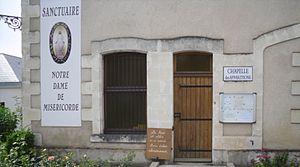
Les apparitions mariales de Pellevoisin désignent les apparitions mariales qui seraient survenues du 14 février 1876 au 8 décembre 1876 à Estelle Faguette, jeune femme de 33 ans, dans sa chambre, alors qu'elle était gravement malade. Après sa guérison en février, elle dit continuer de voir la Vierge Marie, à une dizaine de reprises. La Vierge lui aurait alors confié la mission de faire diffuser le scapulaire du Sacré-Cœur.
Le sanctuaire de Pellevoisin ou le sanctuaire marial de Pellevoisin est le sanctuaire aménagé sur le site des apparitions mariales de Pellevoisin dans la commune de Pellevoisin, dans l'Indre. Ce sanctuaire a été mis en place et s'est développé après les apparitions mariales à Estelle Faguette en 1876.